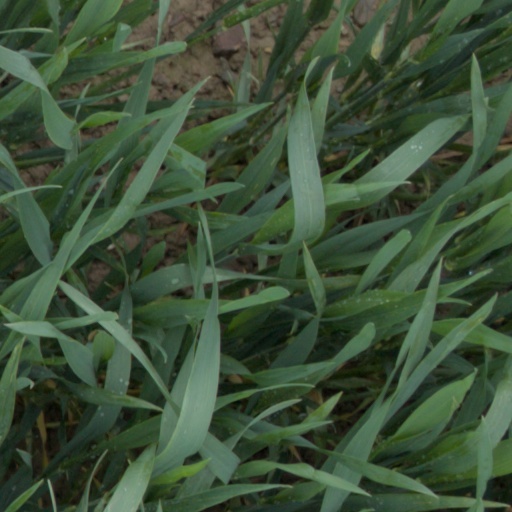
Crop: wheat